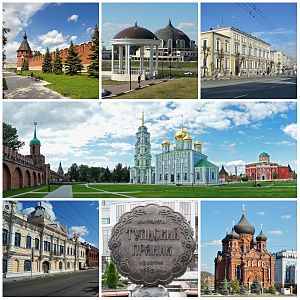
Tula
Tula er en industriby, og det administrative center i Tula oblast, Rusland. Byen ligger ved Upafloden 193 km syd for Moskva med 485.221 indbyggere.